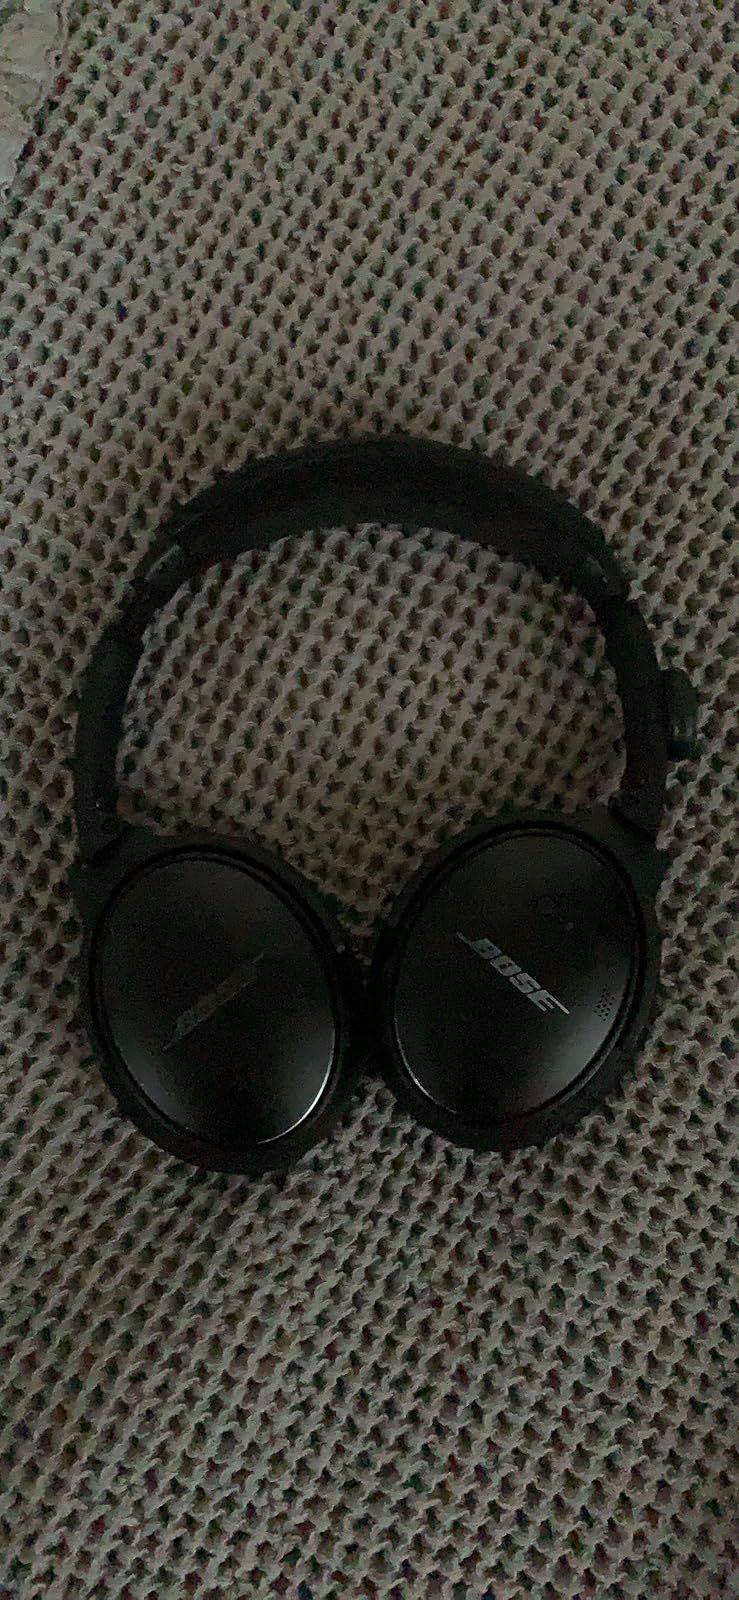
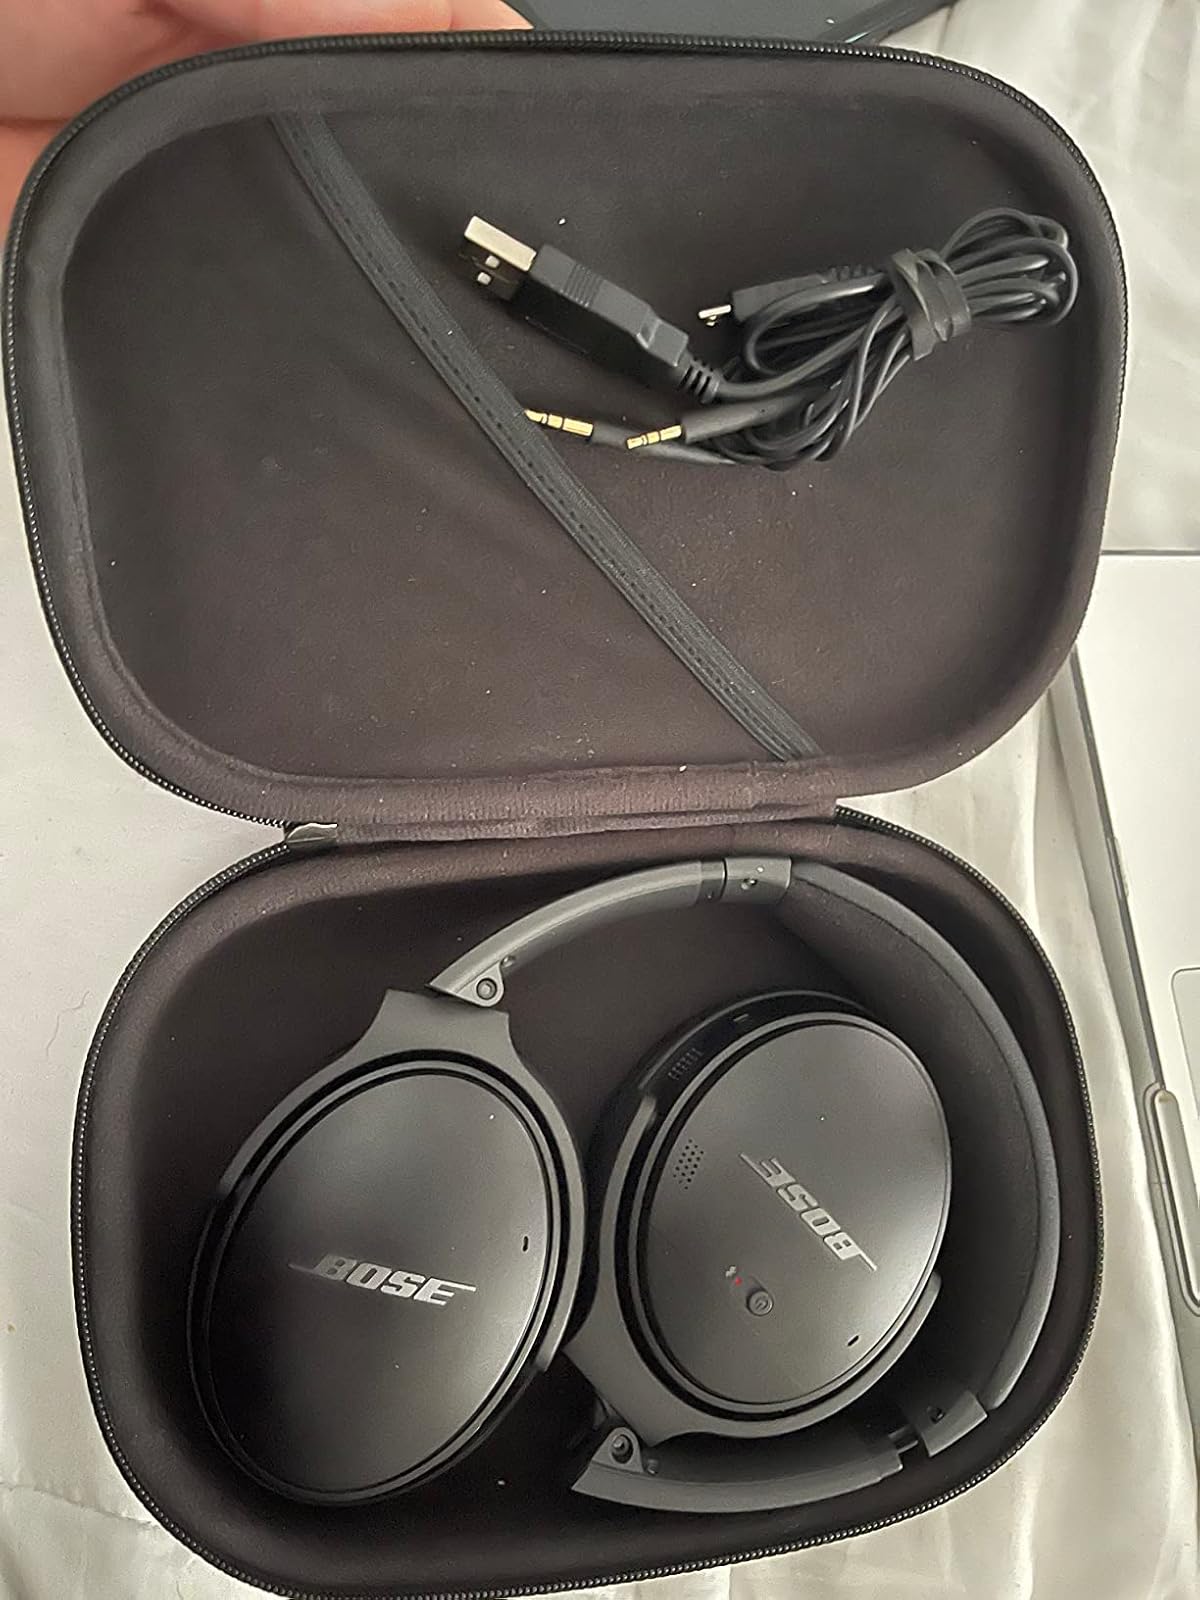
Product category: headphones
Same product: yes